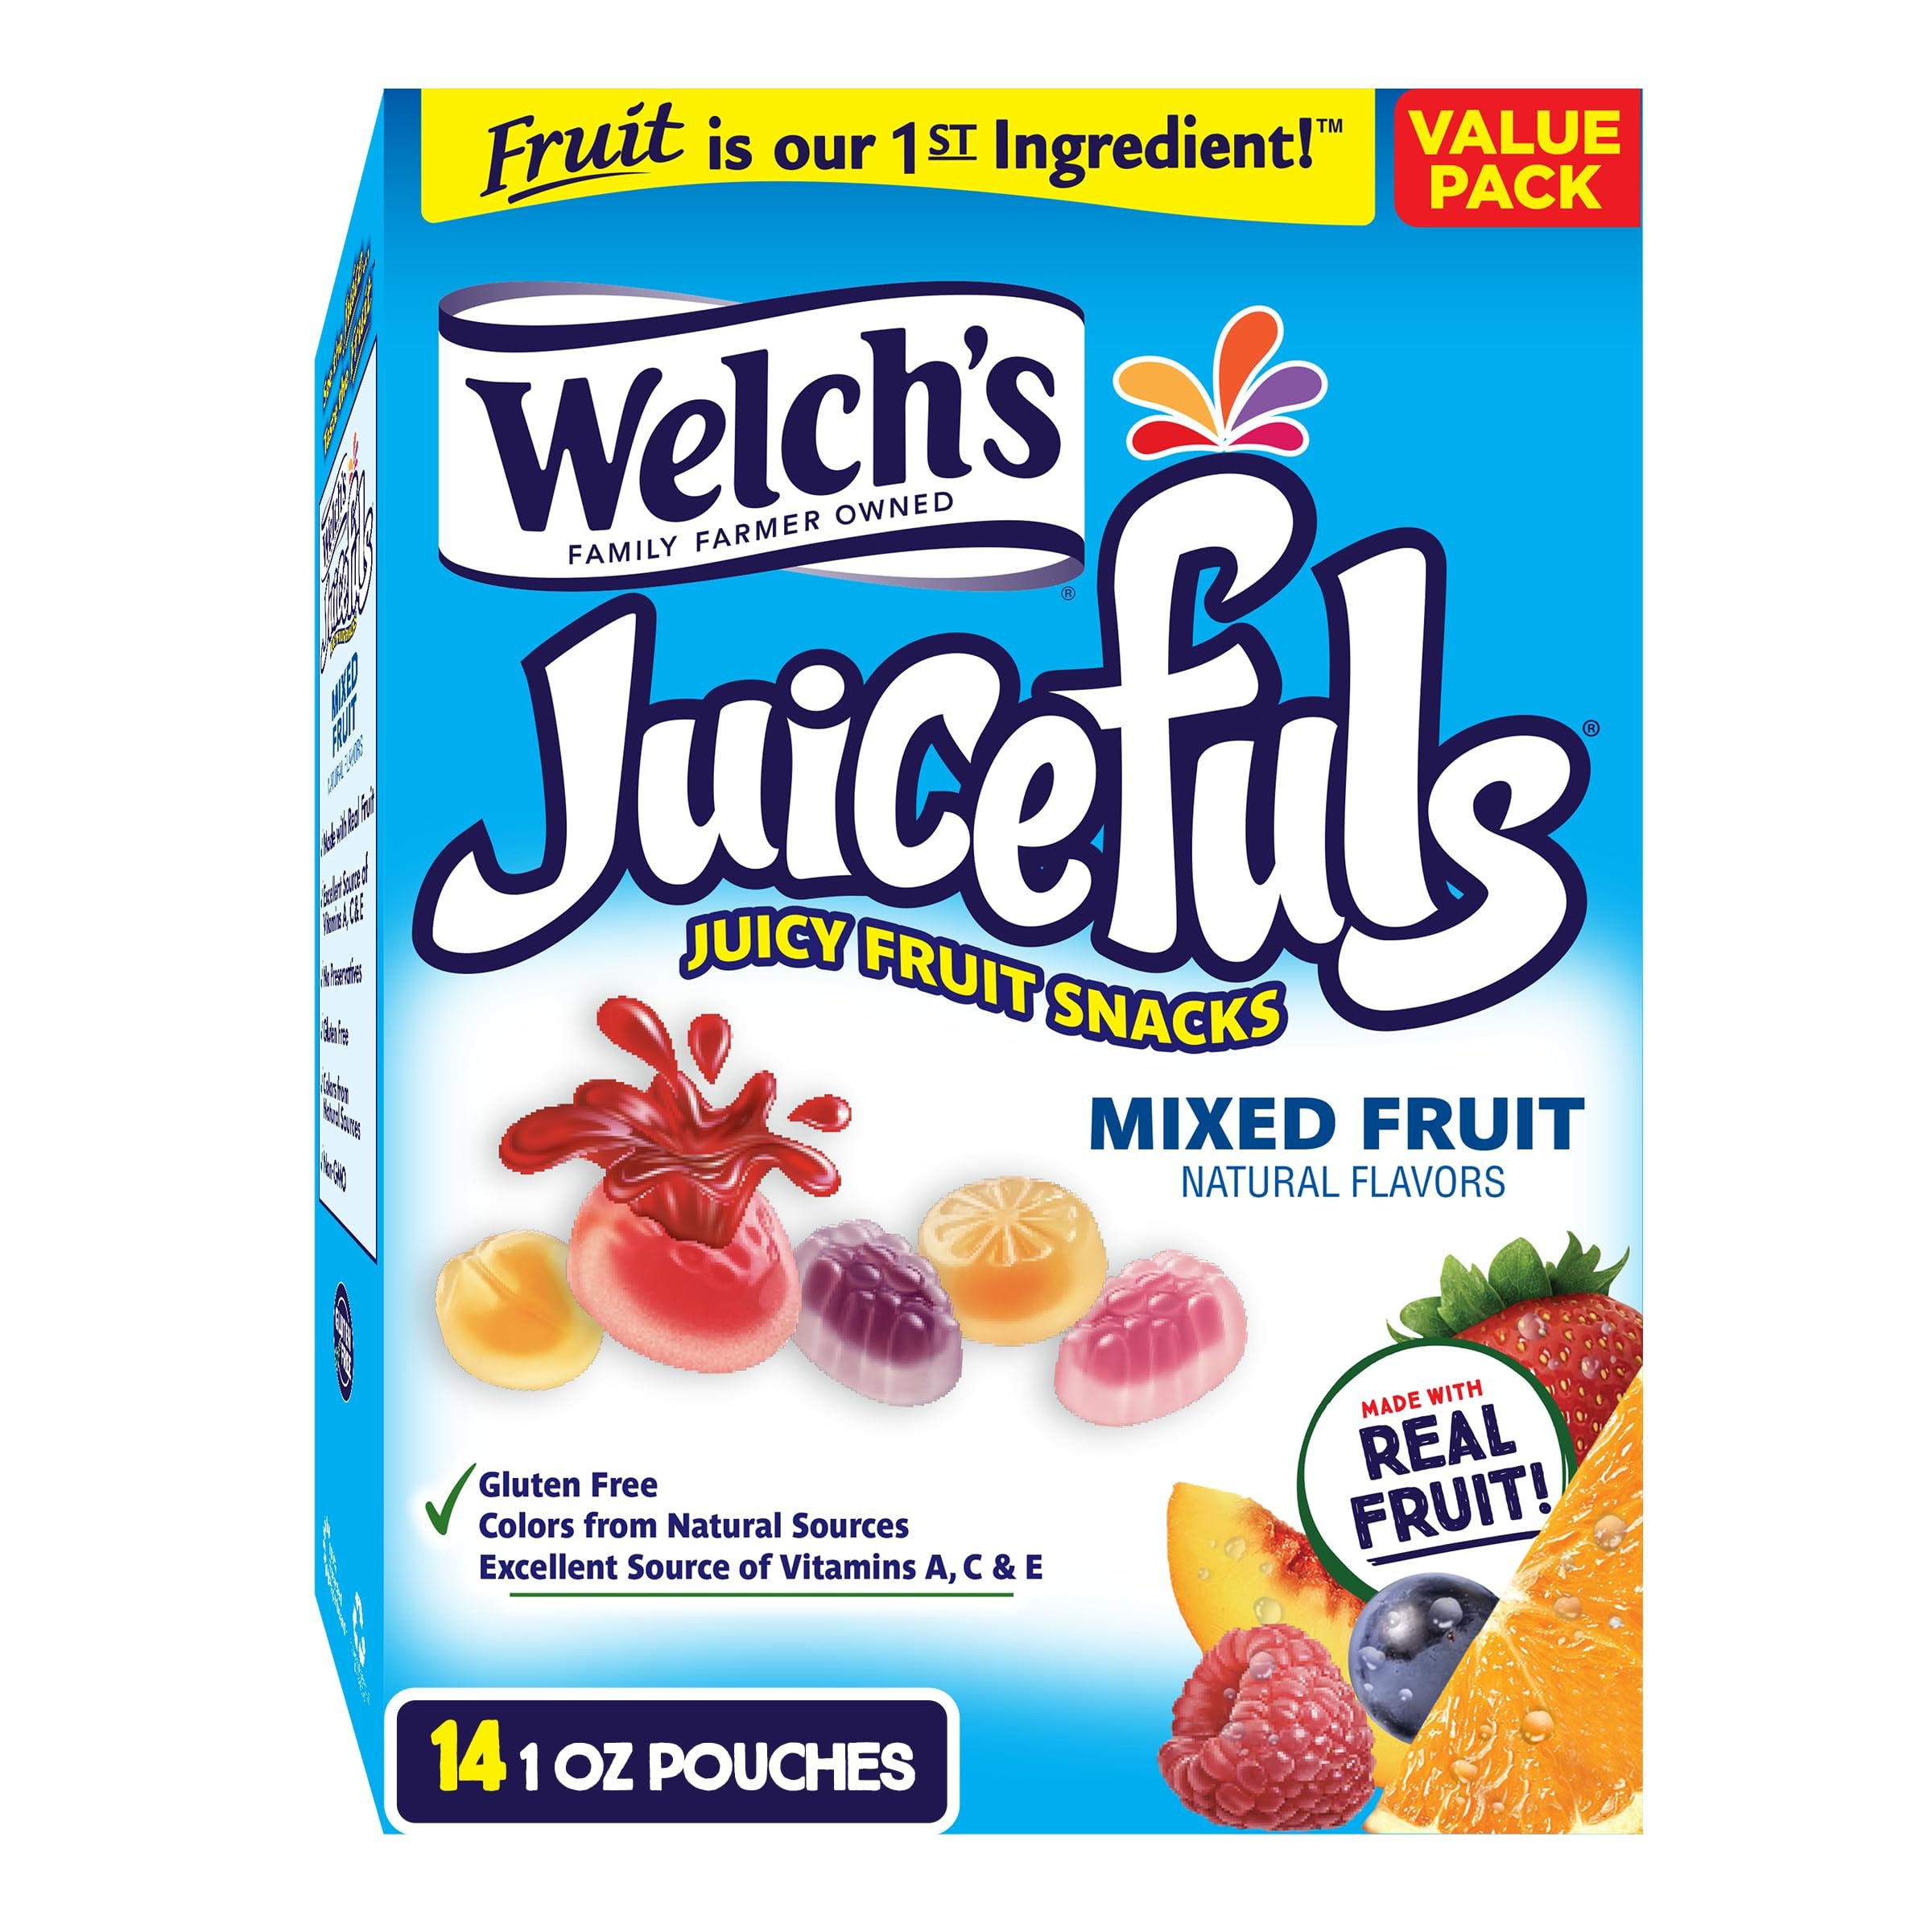
Item Name: Welch's Juicefuls Juicy Fruit Snacks, Mixed Fruit, Fruit Gushers, Bulk Pack, Individual Single Serve Bags, 1 oz (Pack of 14)
Bullet Point 1: Includes (14) 1 oz bags of Mixed Fruit
Bullet Point 2: Your favorite fruit snack now with a splash! Open up NEW Welch's Juicefuls and find the wonders of Juice and Real Fruit combined
Bullet Point 3: Dive into Welch's Juicefuls, the delicious snacks made with Real Fruit and bursting with Juice
Bullet Point 4: Farm to Fruit Snacks
Bullet Point 5: See the Juice… Taste the Fruit
Value: 48.0
Unit: Count

Price: 14.245